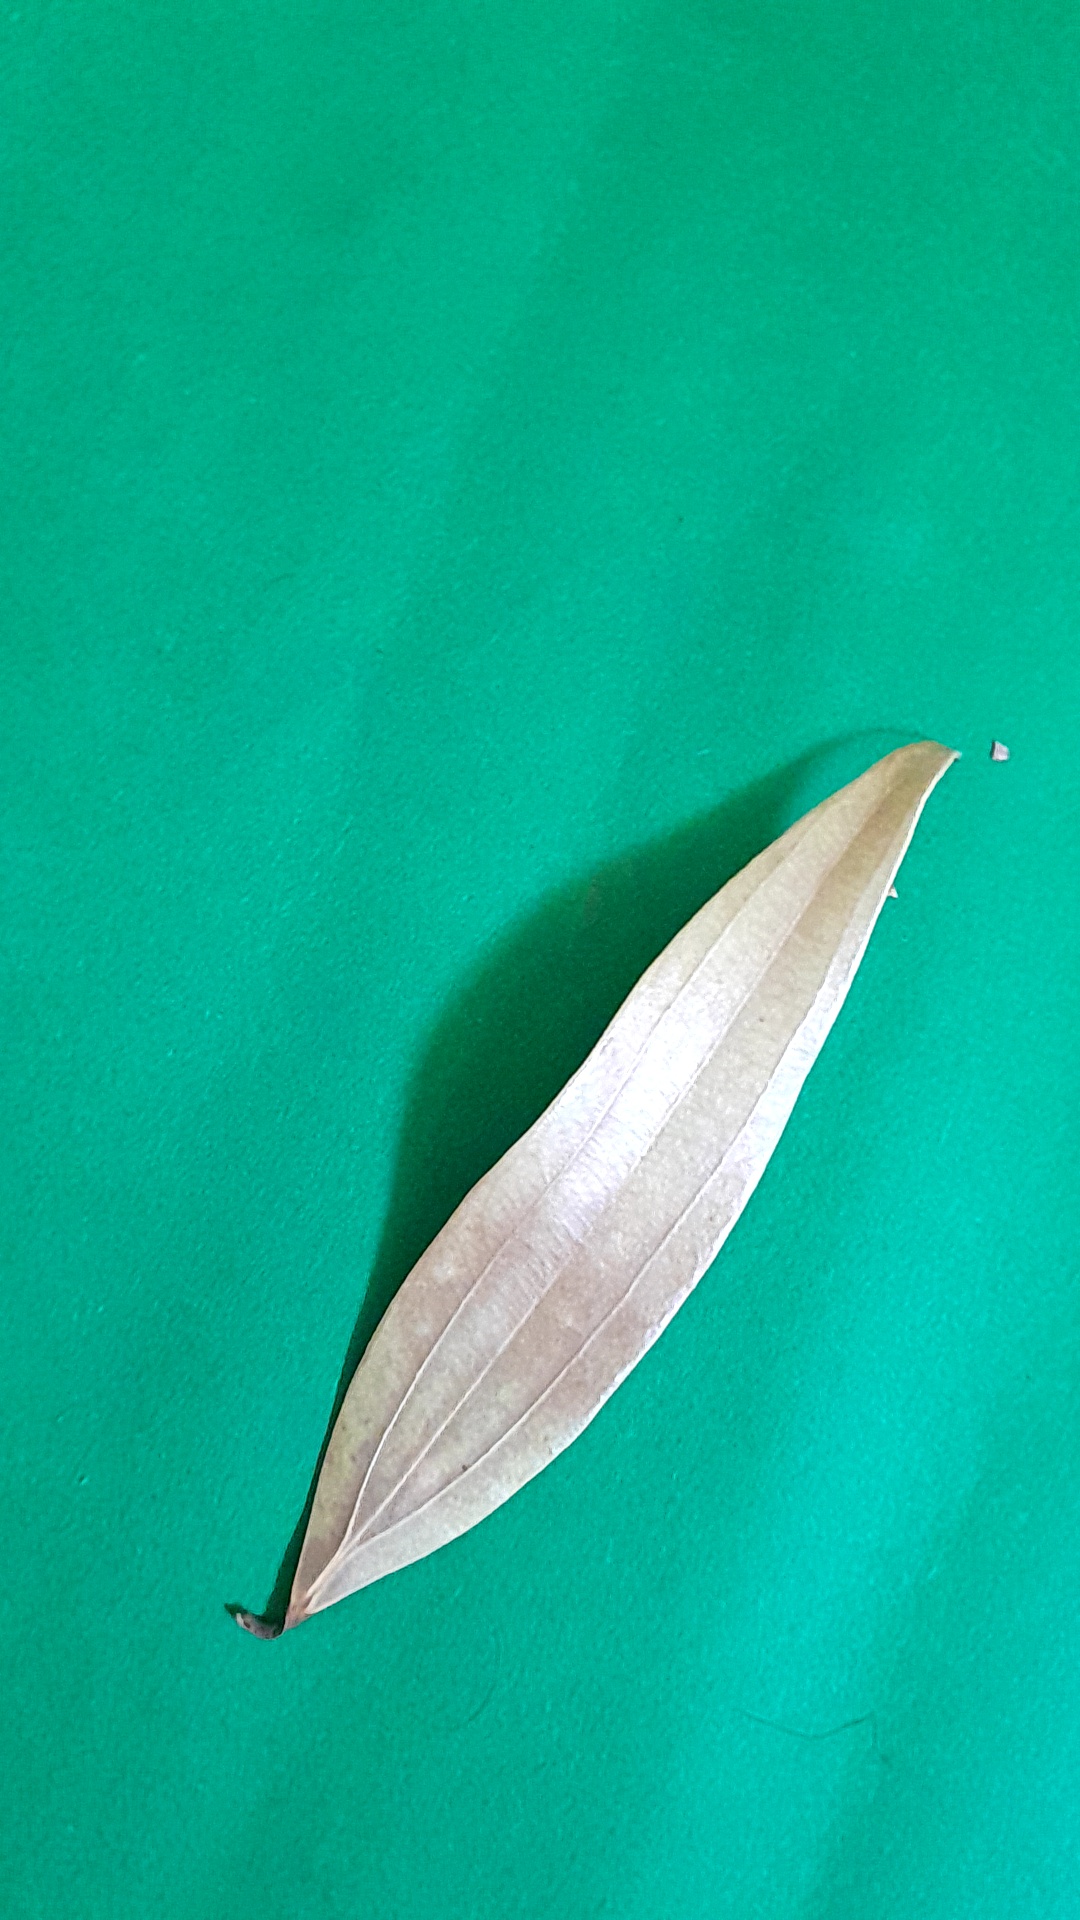
Label: Dry Leaf